Hurricane Epsilon (2020)

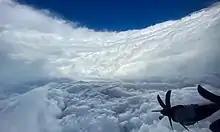
Photograph of the interior of Hurricane Epsilon's eye, as seen from the US Air Force's Hurricane Hunters plane

Just six hours later, the depression strengthened into a tropical storm, and was given the name "Epsilon". The name "Epsilon" comes from the Greek Alphabet backup naming lists for the NHC, which was only used for two seasons, the other being the 2005 season. Despite the center of the storm becoming exposed, convective banding over the northern and eastern parts of the system improved. This made the system take on the appearance of having a hybrid-type structure, resembling a subtropical cyclone in appearance. Situated within an area of moderate vertical wind shear and warm sea surface temperatures, further strengthening occurred. Later that same day, a new convective cluster near the center returned Epsilon to a more tropical appearance. However, ASCAT data depicted an asymmetrical wind radius, with gale-force winds extending northward from the center. Early on October 20, water vapor imagery showed Epsilon interacting with a dissipating cold front to its north and a negatively-titled (oriented northwest to southeast) upper-level trough from the south. Around this time, a dry slot formed within the eastern portion of the storm, weakening convective banding. The cloud pattern of Epsilon began to resemble an occluded extratropical low, with an inner-core tropical feature evident. The system began to move northward and then northwestward, making a loop over the Central Atlantic, due to its smaller circulation interacting with its upper-level cyclonic flow. Later that day, the system began to be affected by southwesterly vertical wind shear, due to the upper-level trough to its southwest, though it retained its hybrid-type structure. However, late that same day, wind shear calmed and dry air was mixed out of the cyclone, allowing the cyclone's structure to improve, with deep convection wrapping tightly around the center, as a small central dense overcast (CDO) became visible on satellite imagery. Even while battling weak-to-moderate deep-layer wind shear and some mid-level dry air, an eye-like feature started to become evident on visible and microwave imagery, giving Epsilon a more tropical structure, compared to its earlier hybrid appearance. Around this time, Epsilon underwent a period of rapid intensification, with sustained winds increasing by within a 24-hour period. At 03:00 UTC the next day, the NHC upgraded the strengthening tropical storm to a Category 1 hurricane, while it was located roughly east-southeast of Bermuda. However, the eastern and southern sides of the eyewall were rather thin, even as Epsilon shifted west-northwestward, due to a mid-tropospheric ridge located north of the cyclone. Despite this, just a few hours later, microwave imagery showed a closed eyewall with deep convection enclosing the center, with a eye visible. Around this time, Epsilon briefly shifted westward, before returning to its previous northwestward movement. At 18:00 UTC that same day, the Air Force Reserve Hurricane Hunters investigated the cyclone, finding flight-level and surface winds of around , marking the storm's intensification into a high-end Category 2 hurricane. The reconnaissance aircraft also discovered a stadium-effect eye.